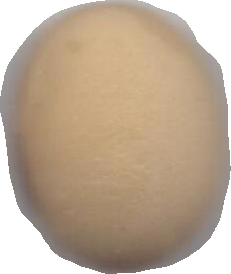
Variety: Anjasmoro